Pope Paul IV

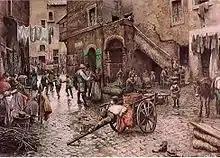
Vicolo Capocciuto, Roman Ghetto by Franz Roesler c.1880

On 17 July 1555, Paul IV issued one of the most infamous papal bulls in Church history. The bull, "Cum nimis absurdum", ordered the creation of a Jewish ghetto in Rome. The Pope set its borders near the Rione Sant'Angelo, an area where large numbers of Jews already resided, and ordered it walled off from the rest of the city. A single gate, locked every day at sundown, was the only means of reaching the rest of the city. The Jews themselves were forced to pay all design and construction costs related to the project, which came to a total of roughly 300 "scudi". The bull restricted Jews in other ways as well. They were forbidden to have more than one synagogue per city—leading, in Rome alone, to the destruction of seven "excess" places of worship. All Jews were forced to wear distinctive yellow hats, especially outside the ghetto, and they were forbidden to trade in everything but food and secondhand clothes. Christians of all ages were encouraged to treat the Jews as second-class citizens; for a Jew to defy a Christian in any way was to invite severe punishment, often at the hands of a mob. By the end of Paul IV's five-year reign, the number of Roman Jews had dropped by half. Yet his anti-Jewish legacy endured for over 300 years: the ghetto he established ceased to exist only with the dissolution of the Papal States in 1870. Its walls were torn down in 1888.